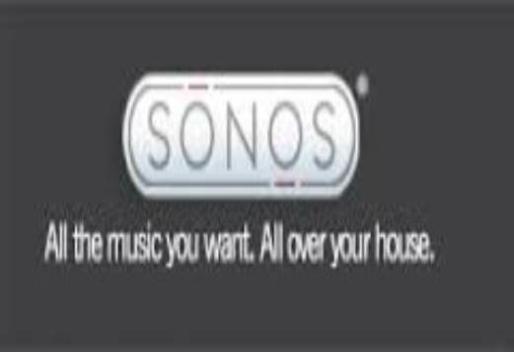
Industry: Electronic